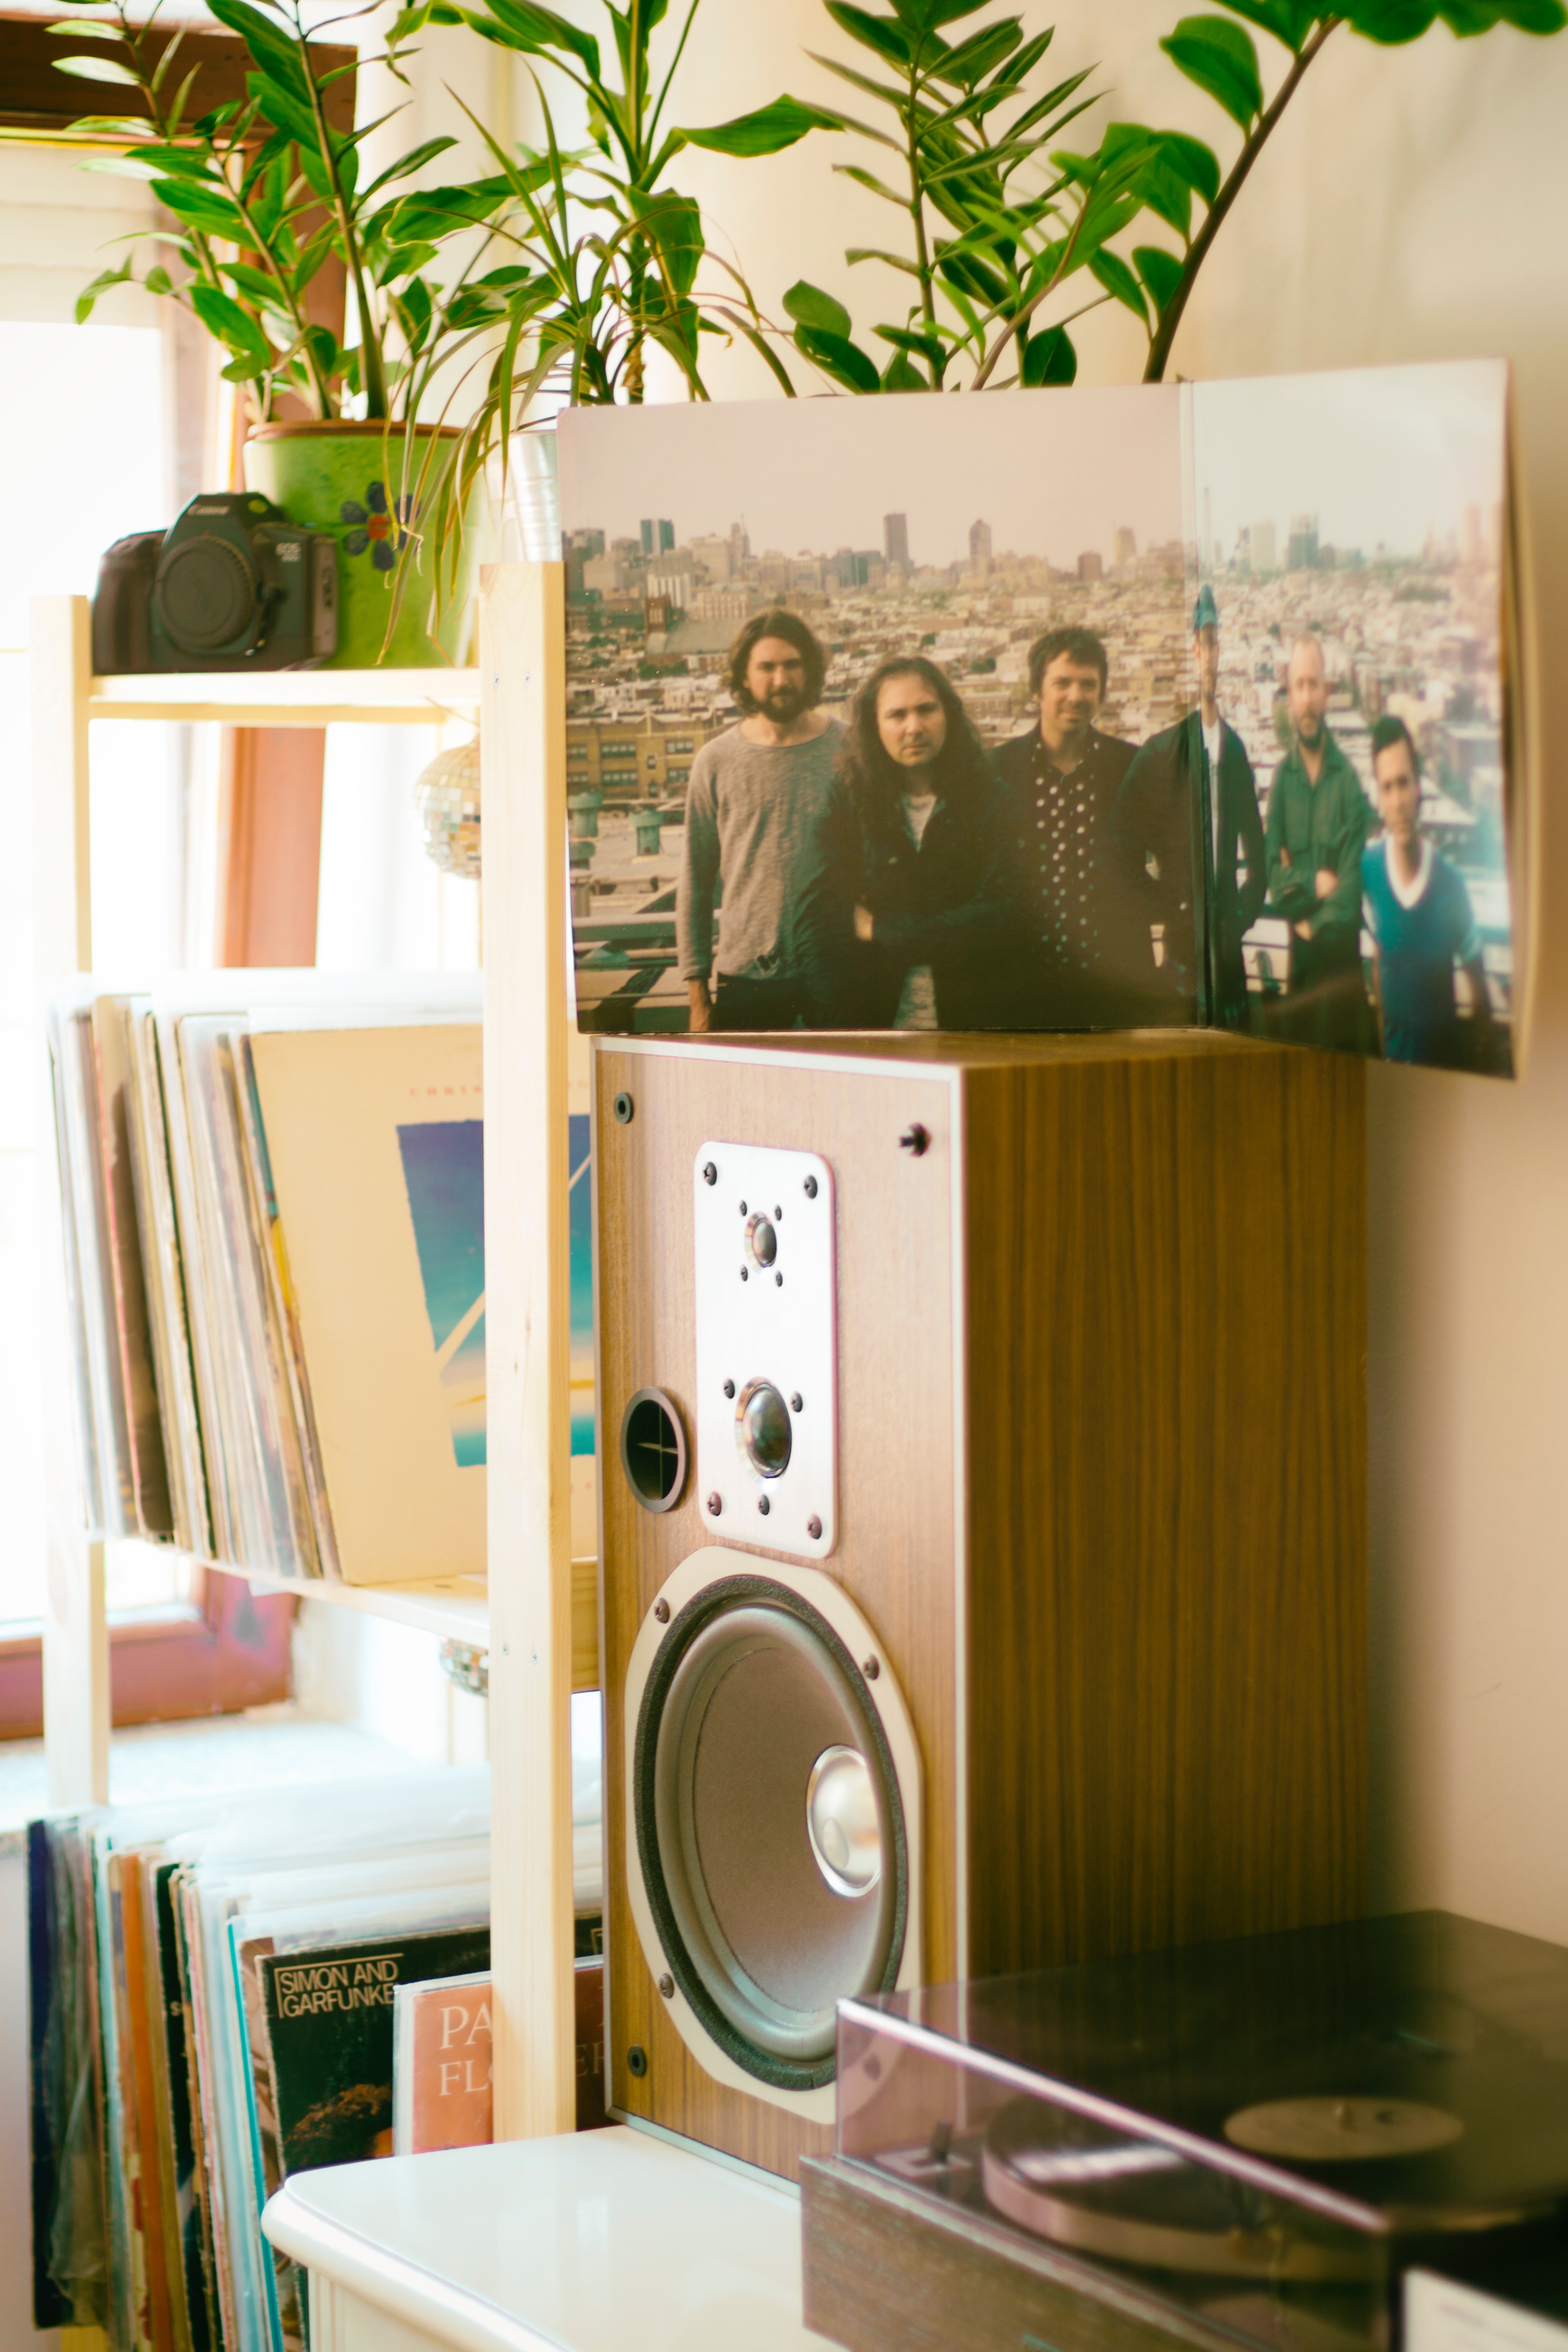
room, audio equipment, wall, laundry room, loudspeaker, electronics, interior design, shelf, technology, furniture, electronic device, wallpaper, bathroom, home, computer speaker, shelving